Smartbomb (book)

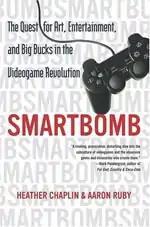

Smartbomb: The Quest for Art, Entertainment, and Big Bucks in the Videogame Revolution is a book written by journalists Heather Chaplin and Aaron Ruby. It was published on November 4, 2005, by Algonquin Books. It is the authors' first book and the work of five years of research.